Poffer

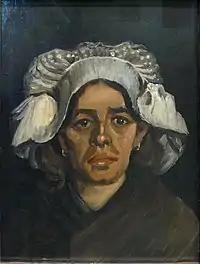
Woman's portrait, by Vincent van Gogh, 1885

First, a black cap was worn to smooth the form and strengthen the shape of the head. This hat was worn at home when the woman was around an open fire. Next, a lace, tulle or gauze hat was worn. Then, the poffer was worn as an over-bonnet, either pinned to the hat at the front and or tied beneath the chin. To keep the soft fabric of the poffer in shape, starch with borax and white wax was used. The hat and poffer were detached for cleaning and washed in soft soap and then laid, still wet, on the grass to be bleached by the sun. Starch was used to keep the fabric from yellowing.